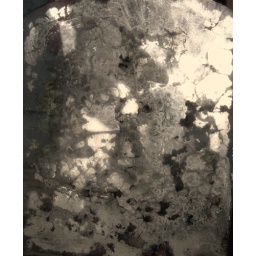
old mirror in the garden - black and white filter